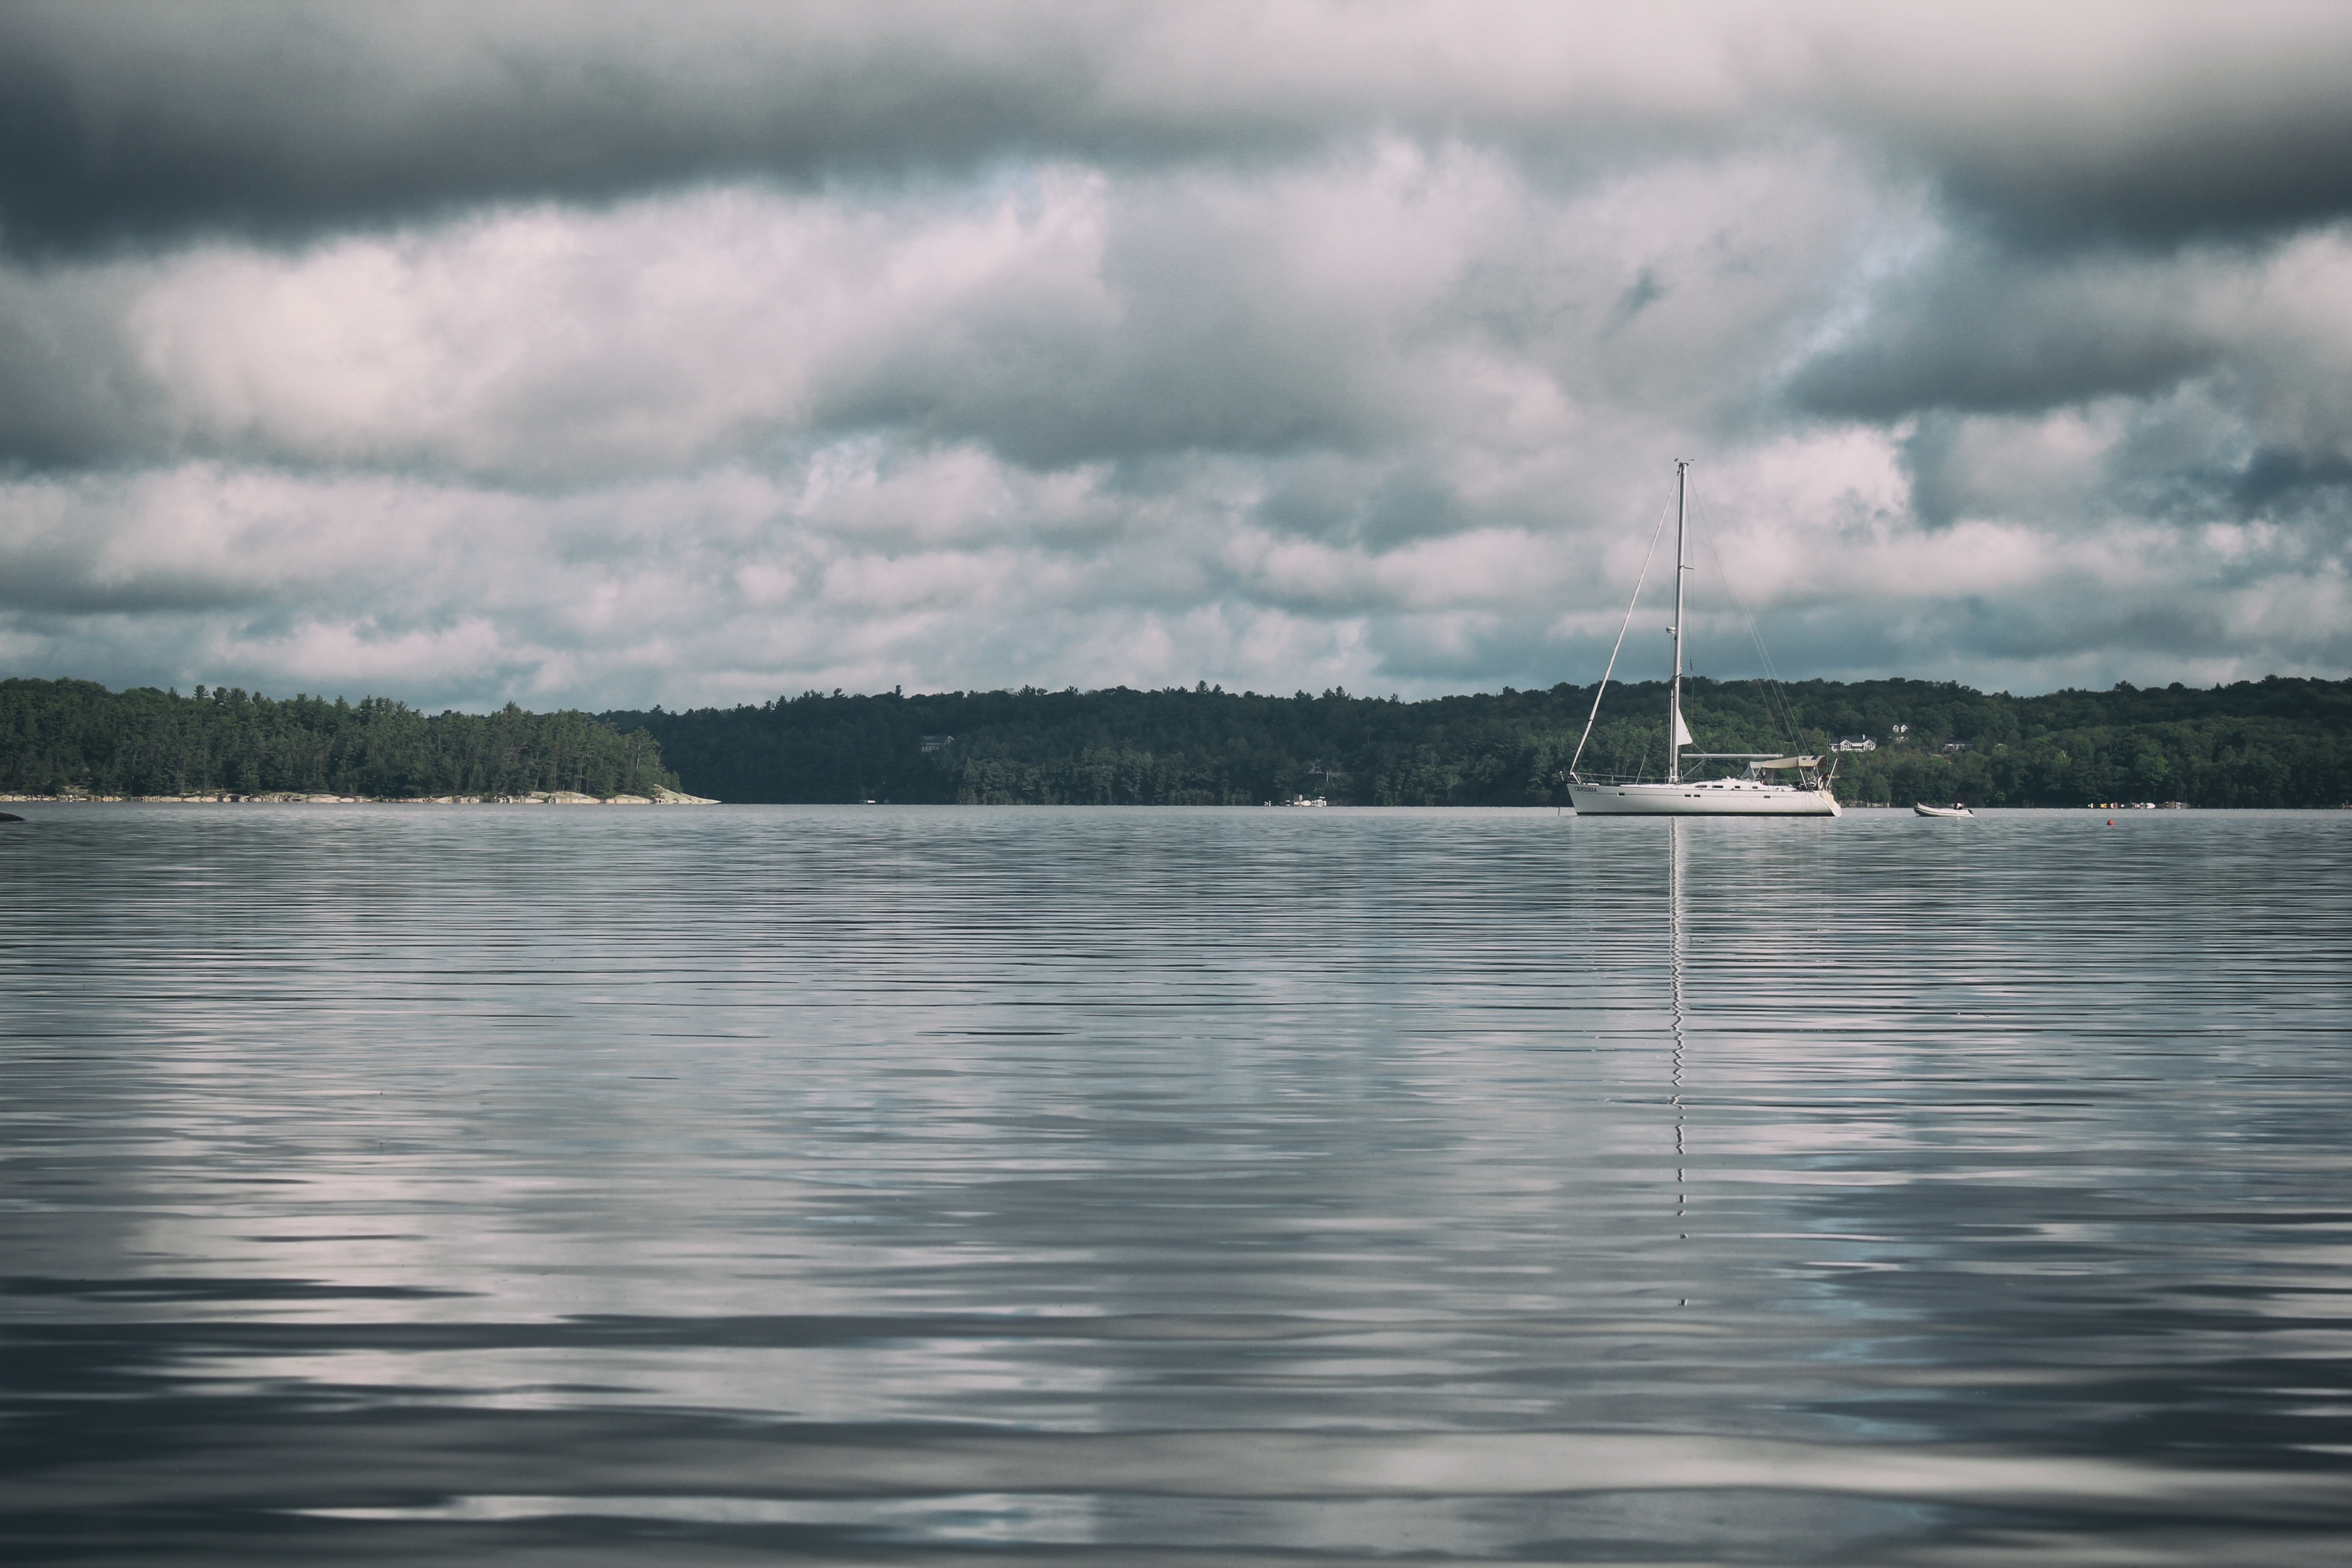
sea, coast, tree, water, ocean, cloud, boat, shore, wave, lake, reflection, vehicle, bay, reservoir, loch, atmospheric phenomenon